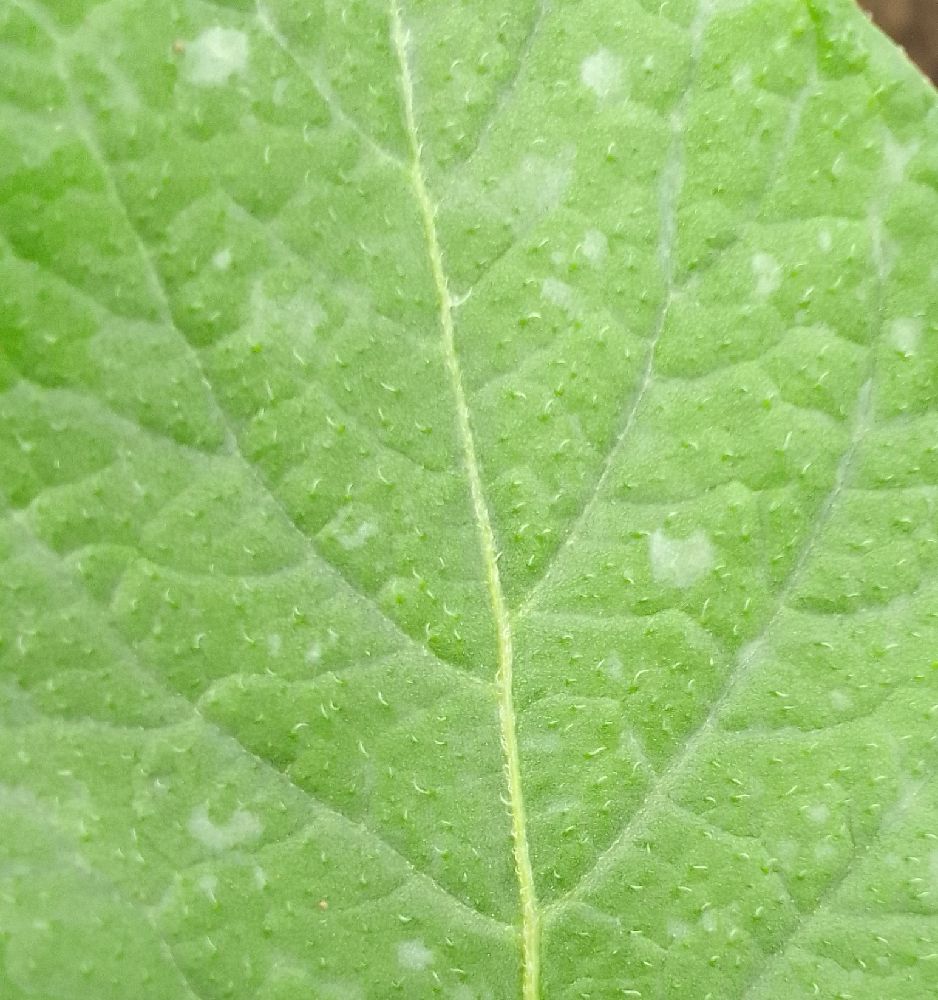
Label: Healthy